HNLMS Groningen (D813)

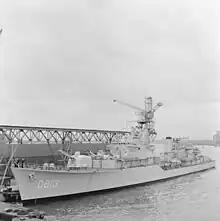
"Groningen" being commissioned in 1956 at the NDSM shipyards in Amsterdam.

HNLMS "Groningen" was one of eight s and was built at the NDSM in Amsterdam. The keel laying took place on 21 February 1952 and the launching on 9 January 1954. The ship was put into service on 12 September 1956.